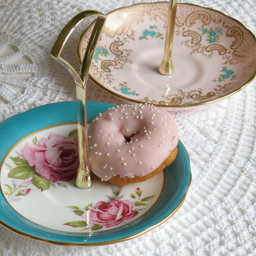
A pink doughnut is sitting on a floral plate.
A plate sitting on a table topped with a pink doughnut.
A single donut remains on an elegant serving tray.
A donut is sitting on top of a plate.
Doughnut on an ornate plate in front of another plate.